Double-decker bus

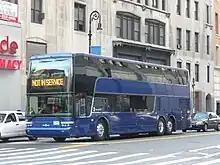
A Van Hool US-specification double-decker bus in New York City, US

The Bangladesh Road Transport Corporation operates a fleet of Ashok Leyland buses on the streets of Dhaka and Chittagong. The majority of buses running in Dhaka are double-deckers, numbering about 445 buses as of 2022.